Easter Sunday Raid

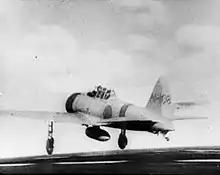
Mitsubishi A6M Zero fighters escorted the attacking bombers.

The Japanese carriers began flying off 91 bombers and 36 fighters for the strike on Colombo shortly after 06:00 on 5 April.